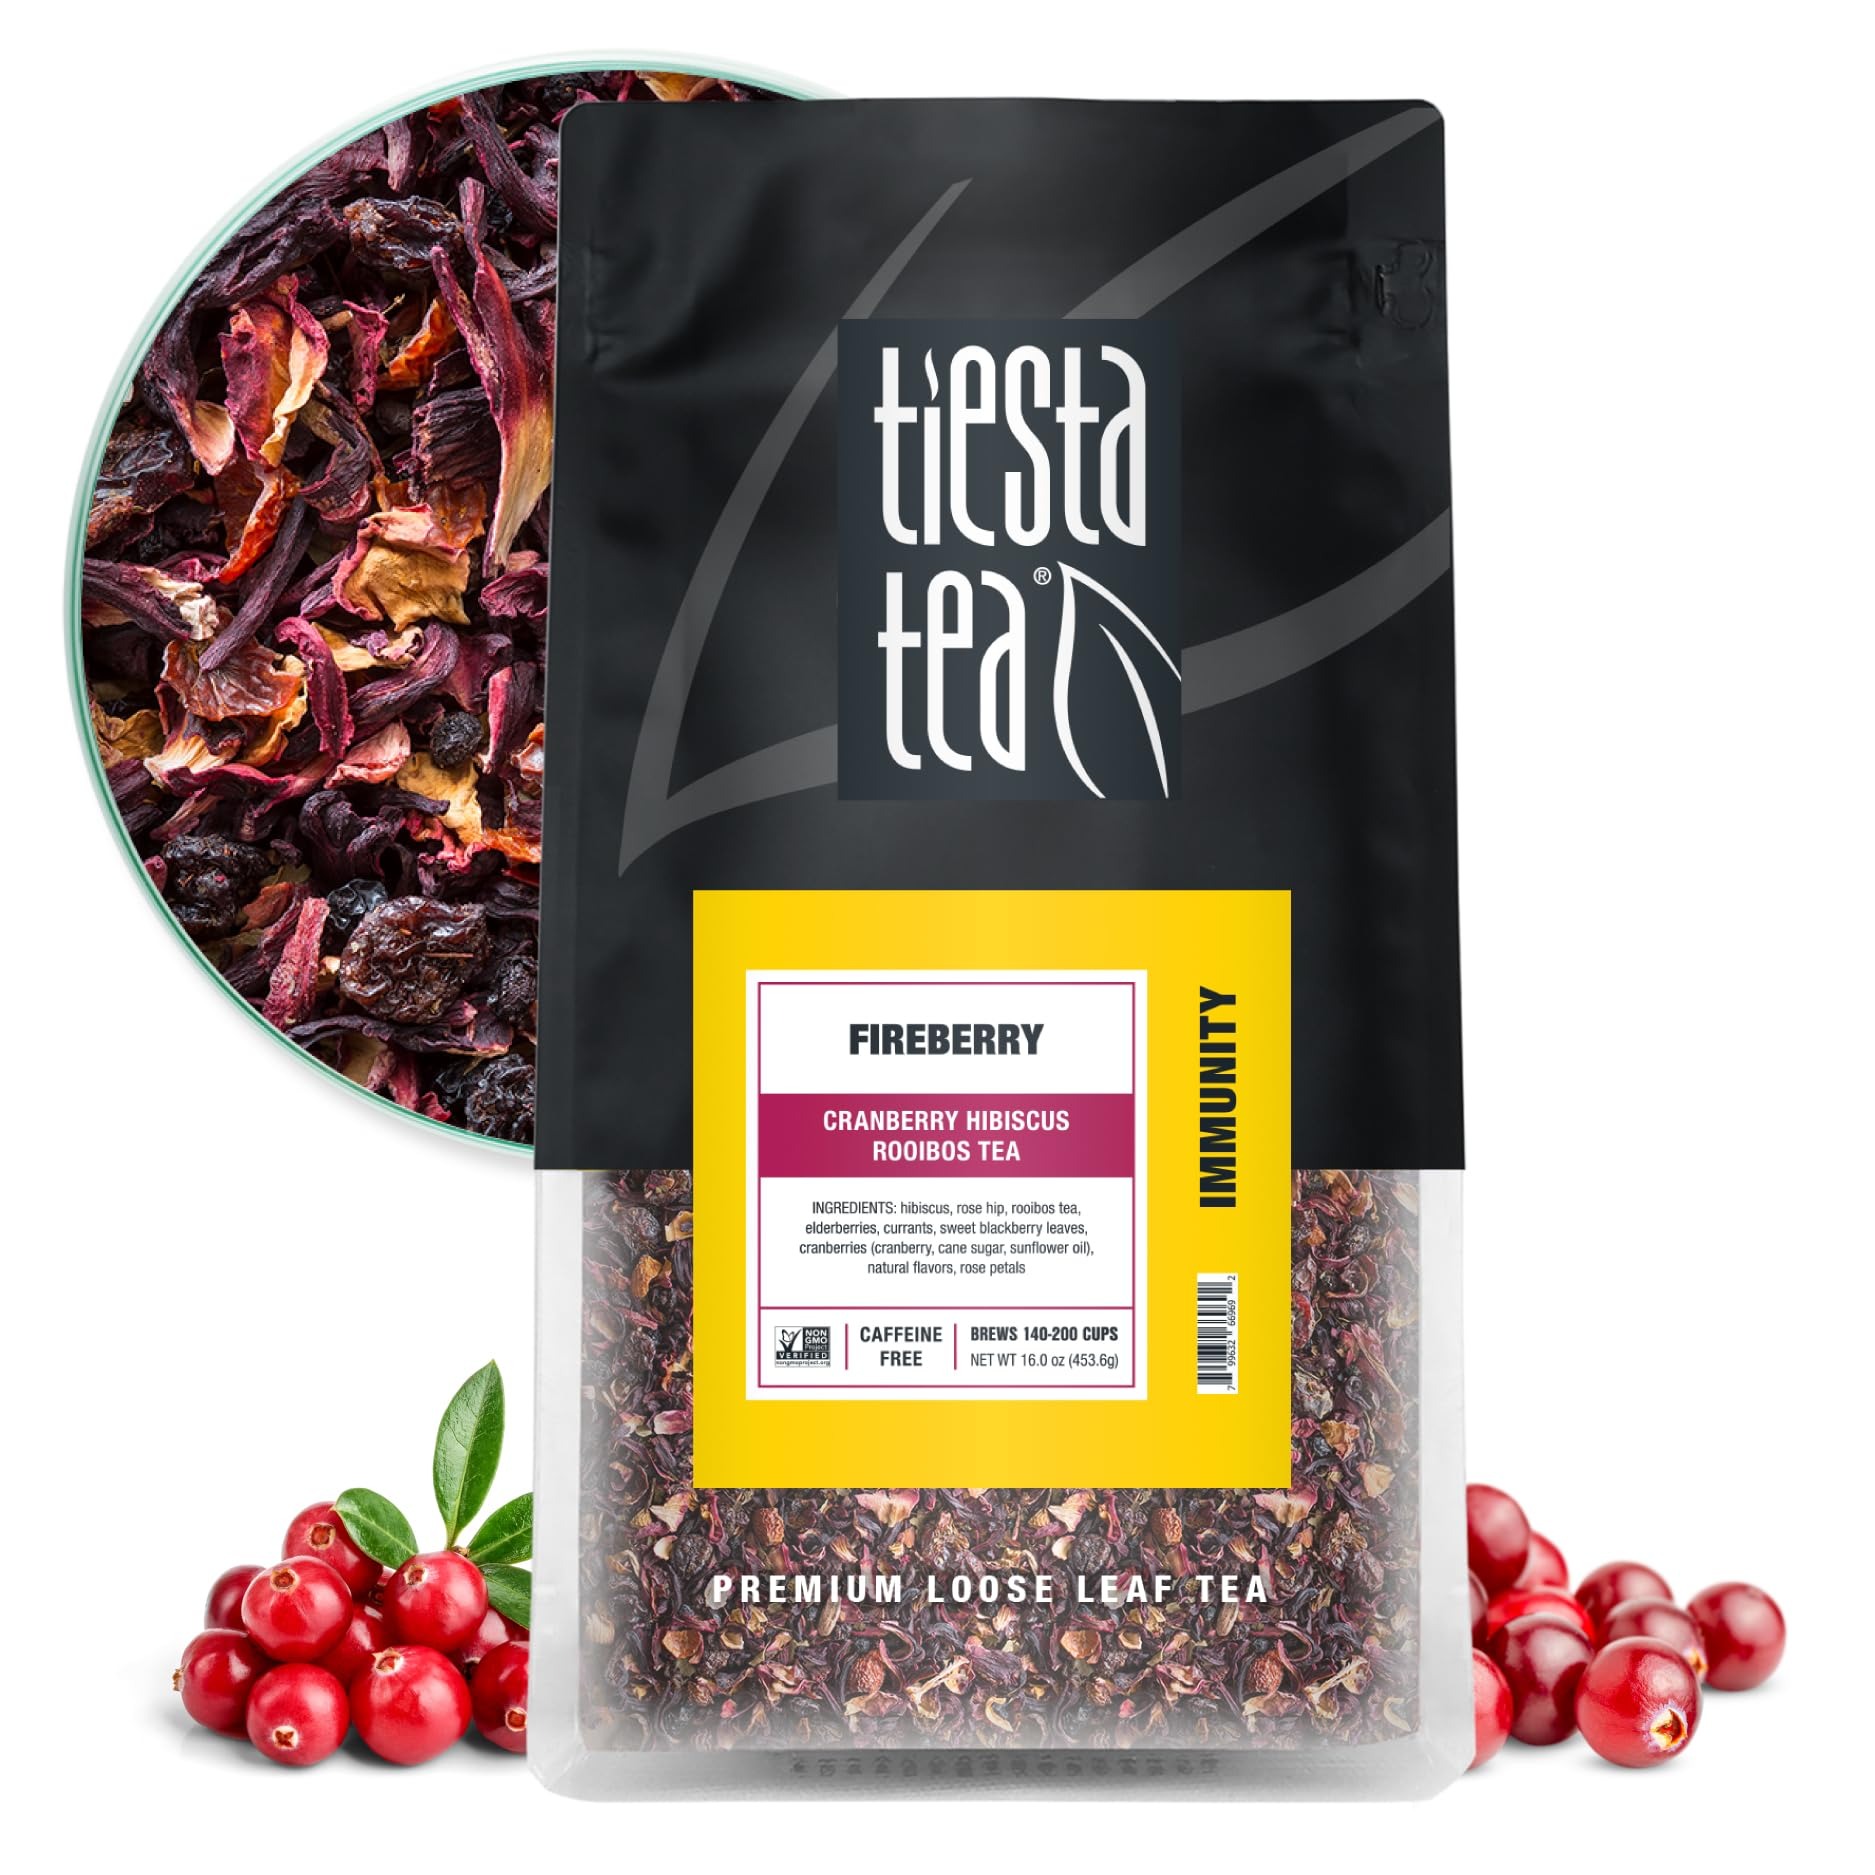
Item Name: Tiesta Tea - Cranberry Hibiscus Rooibos Tea, Fireberry | Loose Leaf | Herbal Blend with Hibiscus, Cranberry, Currants, Rooibos | Enjoy Hot or Iced | 200 Cups in Resealable Pouch | 16 Ounce
Bullet Point 1: BOLD CRANBERRY HIBISCUS TASTE: Savor the refreshing taste of cranberry and hibiscus in every sip. This rooibos blend combines tart hibiscus flowers with cranberry notes for a naturally sweet, vibrant tea—great enjoyed hot or iced.
Bullet Point 2: PREMIUM LOOSE LEAF BLEND: Crafted with carefully sourced hibiscus flowers and rooibos, this loose leaf blend delivers deep flavors in every cup. Perfect for a calming tea experience, this blend brings the richness of premium tea leaves to your mug.
Bullet Point 3: CAFFEINE-FREE HERBAL TEA: This rooibos and hibiscus blend is naturally caffeine-free, offering a gentle, enjoyable tea option for any time of day. Perfect for those looking for a flavorful, refreshing herbal tea alternative.
Bullet Point 4: RESEALABLE POUCH FOR LASTING FRESHNESS: Keep your tea fresh with a resealable pouch designed for flavor preservation. The 16 oz pouch offers up to 200 cups, making it a convenient and lasting addition to your tea collection.
Bullet Point 5: SEASONAL FLAVORS: Tiesta Tea’s loose-leaf blends are crafted to complement the vibrant, sunny days of Spring and Summer. These refreshing and aromatic flavors are perfect for sipping on warm afternoons, whether you’re unwinding at home or enjoying time outdoors with friends.
Value: 16.0
Unit: Ounce

Price: 42.475